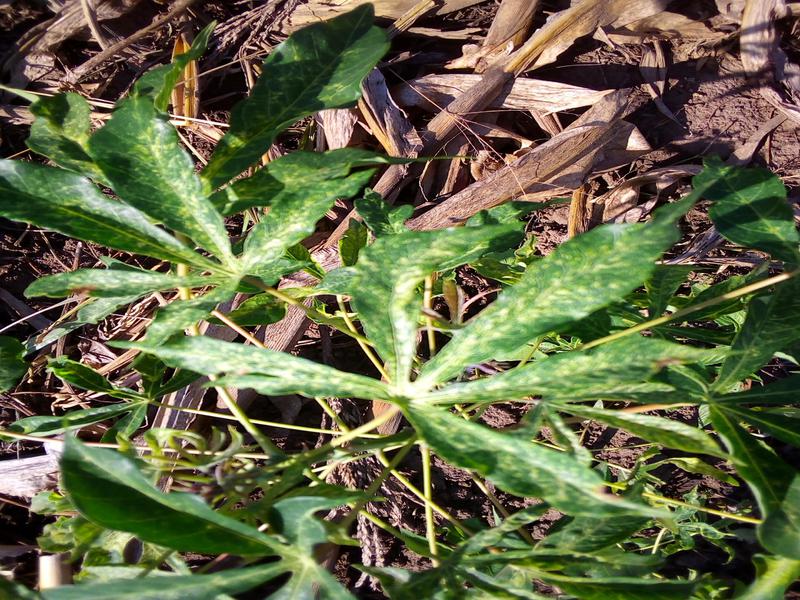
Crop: cassava
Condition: green_mottle